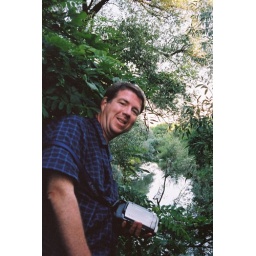
It's hard to see, but the tripoint of Hungary-Romania-Ukraine is in the water behind me. That's the river Tur. 2002.